Answer in natural language. Consider the 3D positions of the objects in the scene and not just the 2D positions in the image. Is the centerpoint of  dark cave wall decor photo at a higher height than framed monochromatic wall decor painting? Choose between the following options: no or yes
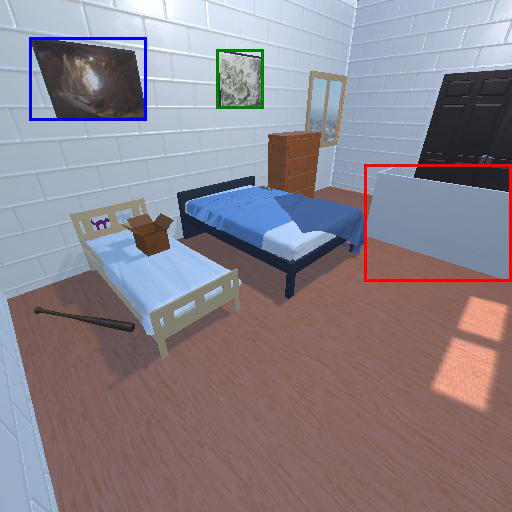
<answer>no</answer>